Embassy of the United States, London

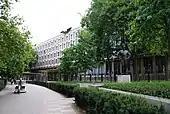
The former embassy chancery in 2014

The American legation in London was first situated in Great Cumberland Place, later moving to Piccadilly, 98 Portland Place (1863–1866), and 123 Victoria Street in Westminster (1883–1893). The legation was upgraded to an embassy in 1893 and remained at Victoria Street until 1912, when it moved to 4 Grosvenor Gardens.